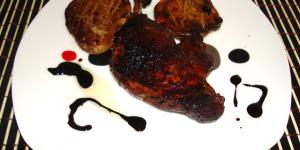
pato confitado